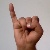
The image shows a hand gesture representing the letter 'I' in Indian Sign Language.